Benjamin Trumbull

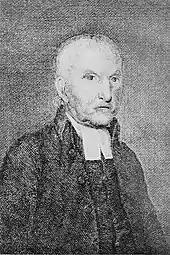

Benjamin Trumbull (19 December 1735 – 2 February 1820) was an early American historian and preacher.